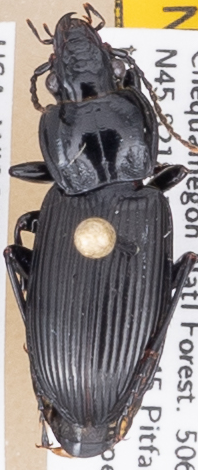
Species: Pterostichus melanarius melanarius
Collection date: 2021-08-10
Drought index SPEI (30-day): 1.19
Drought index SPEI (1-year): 0.212
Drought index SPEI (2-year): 1.546